History of New Hampshire

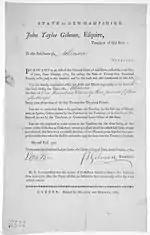
Order by John Taylor Gilman, State Treasurer and later Governor, 1784

The only battle fought in New Hampshire was the raid on Fort William and Mary, December 14, 1774, in Portsmouth Harbor, which netted the rebellion sizable quantities of gunpowder, small arms, and cannon over the course of two nights. (General Sullivan, leader of the raid, described it as "remainder of the powder, the small arms, bayonets, and cartouche-boxes, together with the cannon and ordnance stores".) This raid was preceded by a warning to local patriots the previous day, by Paul Revere on December 13, 1774, that the fort was to be reinforced by troops sailing from Boston. According to unverified accounts, the gunpowder was later used at the Battle of Bunker Hill, transported there by Major Demerit, who was one of several New Hampshire patriots who stored the powder in their homes until it was transported elsewhere for use in revolutionary activities. During the raid, the fort's garrison fired upon the rebels with cannon and muskets. Although there were apparently no casualties, these were among the first shots in the American Revolutionary period, occurring approximately five months before the Battles of Lexington and Concord. On January 5, 1776, New Hampshire became the first colony to declare independence from Great Britain, almost six months before the Declaration of Independence was signed by the Continental Congress.